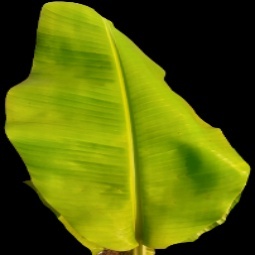
Label: Zinc